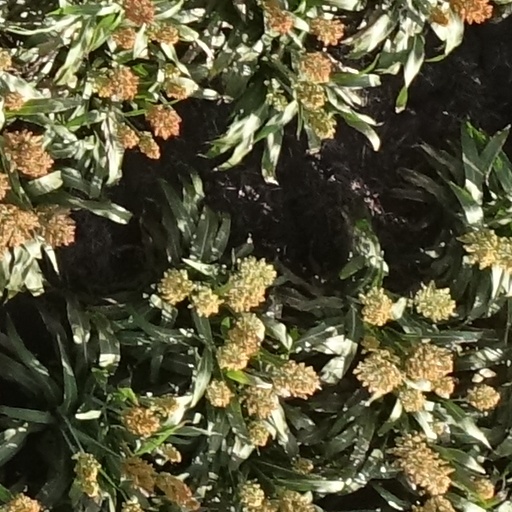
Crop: sorghum